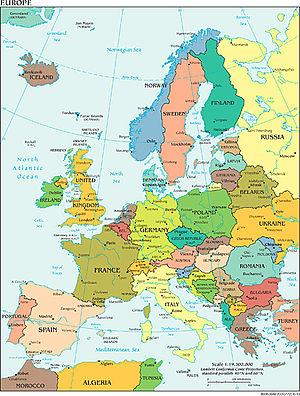
Dossier Kennedy est le sixième roman de la série SAS, écrit par Gérard de Villiers, publié en 1967 chez Plon / Presses de la Cité.